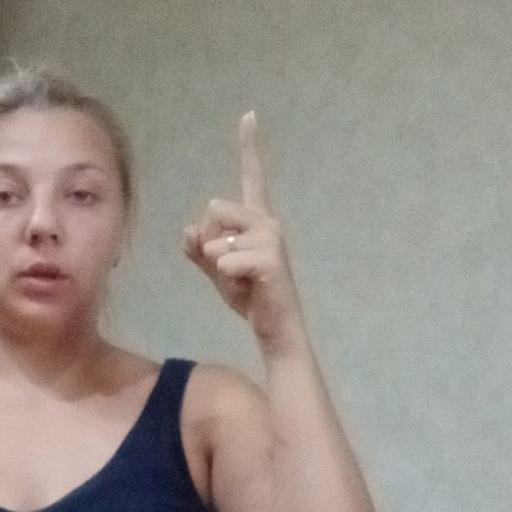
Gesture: one